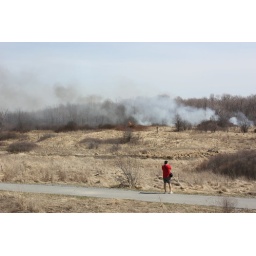
The second day in the house and we had a grass fire behind the house.